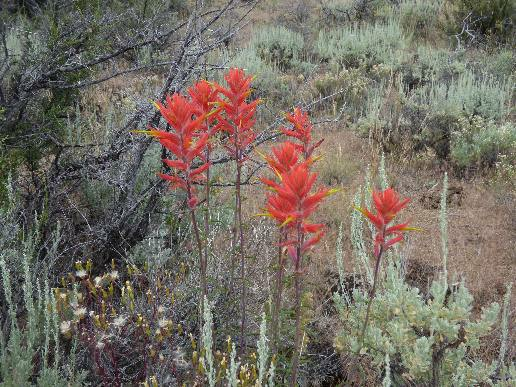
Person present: No